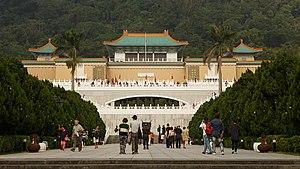
Cette liste des plus grands musées d'art du monde procède à un classement des musées d'art et autres musées contenant principalement des œuvres d'art en fonction de la surface totale d'exposition.